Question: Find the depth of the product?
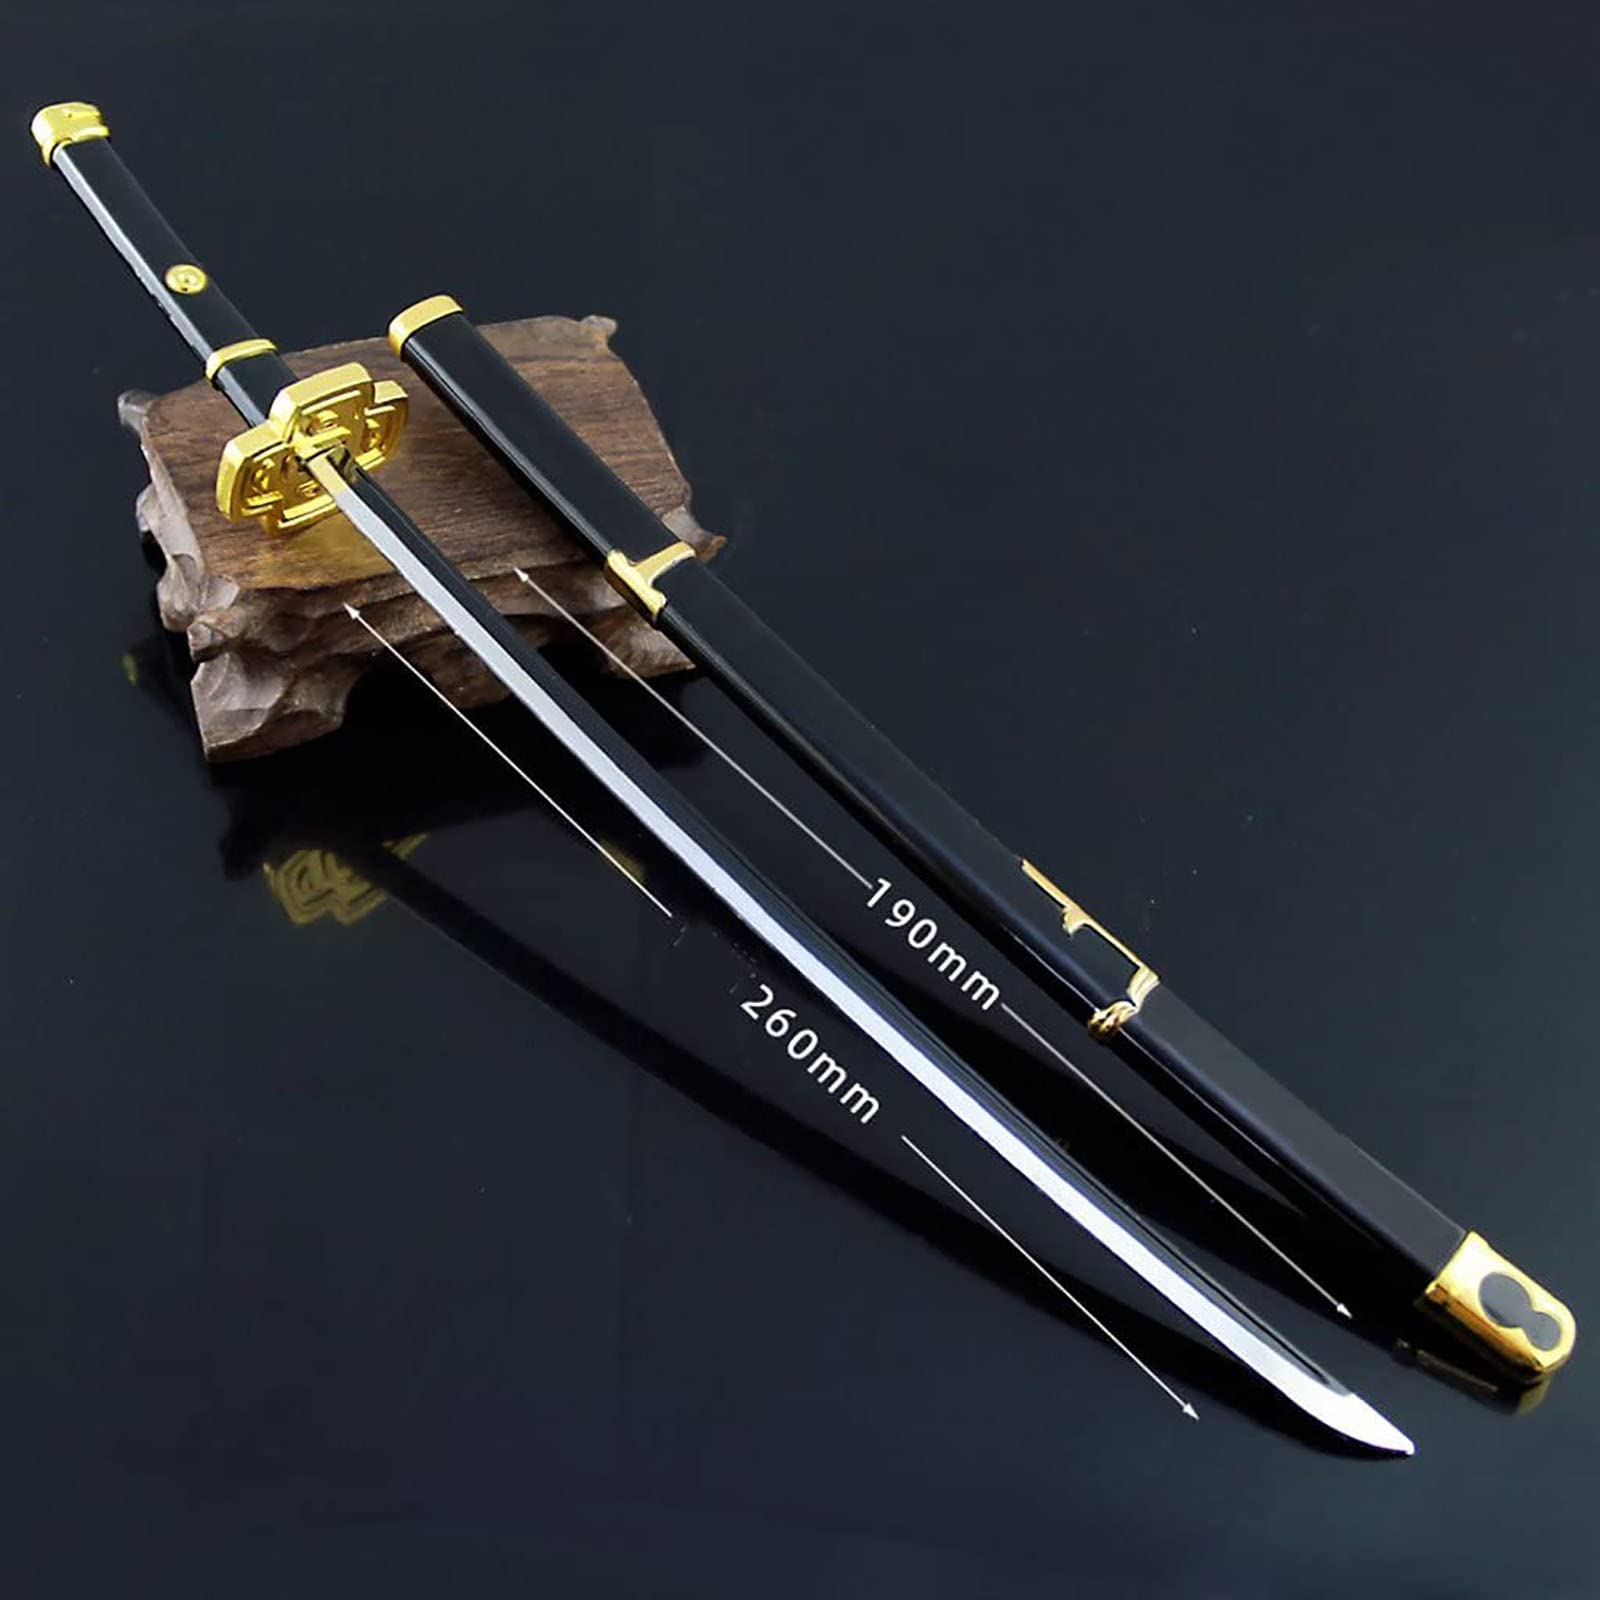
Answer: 260.0 millimetre